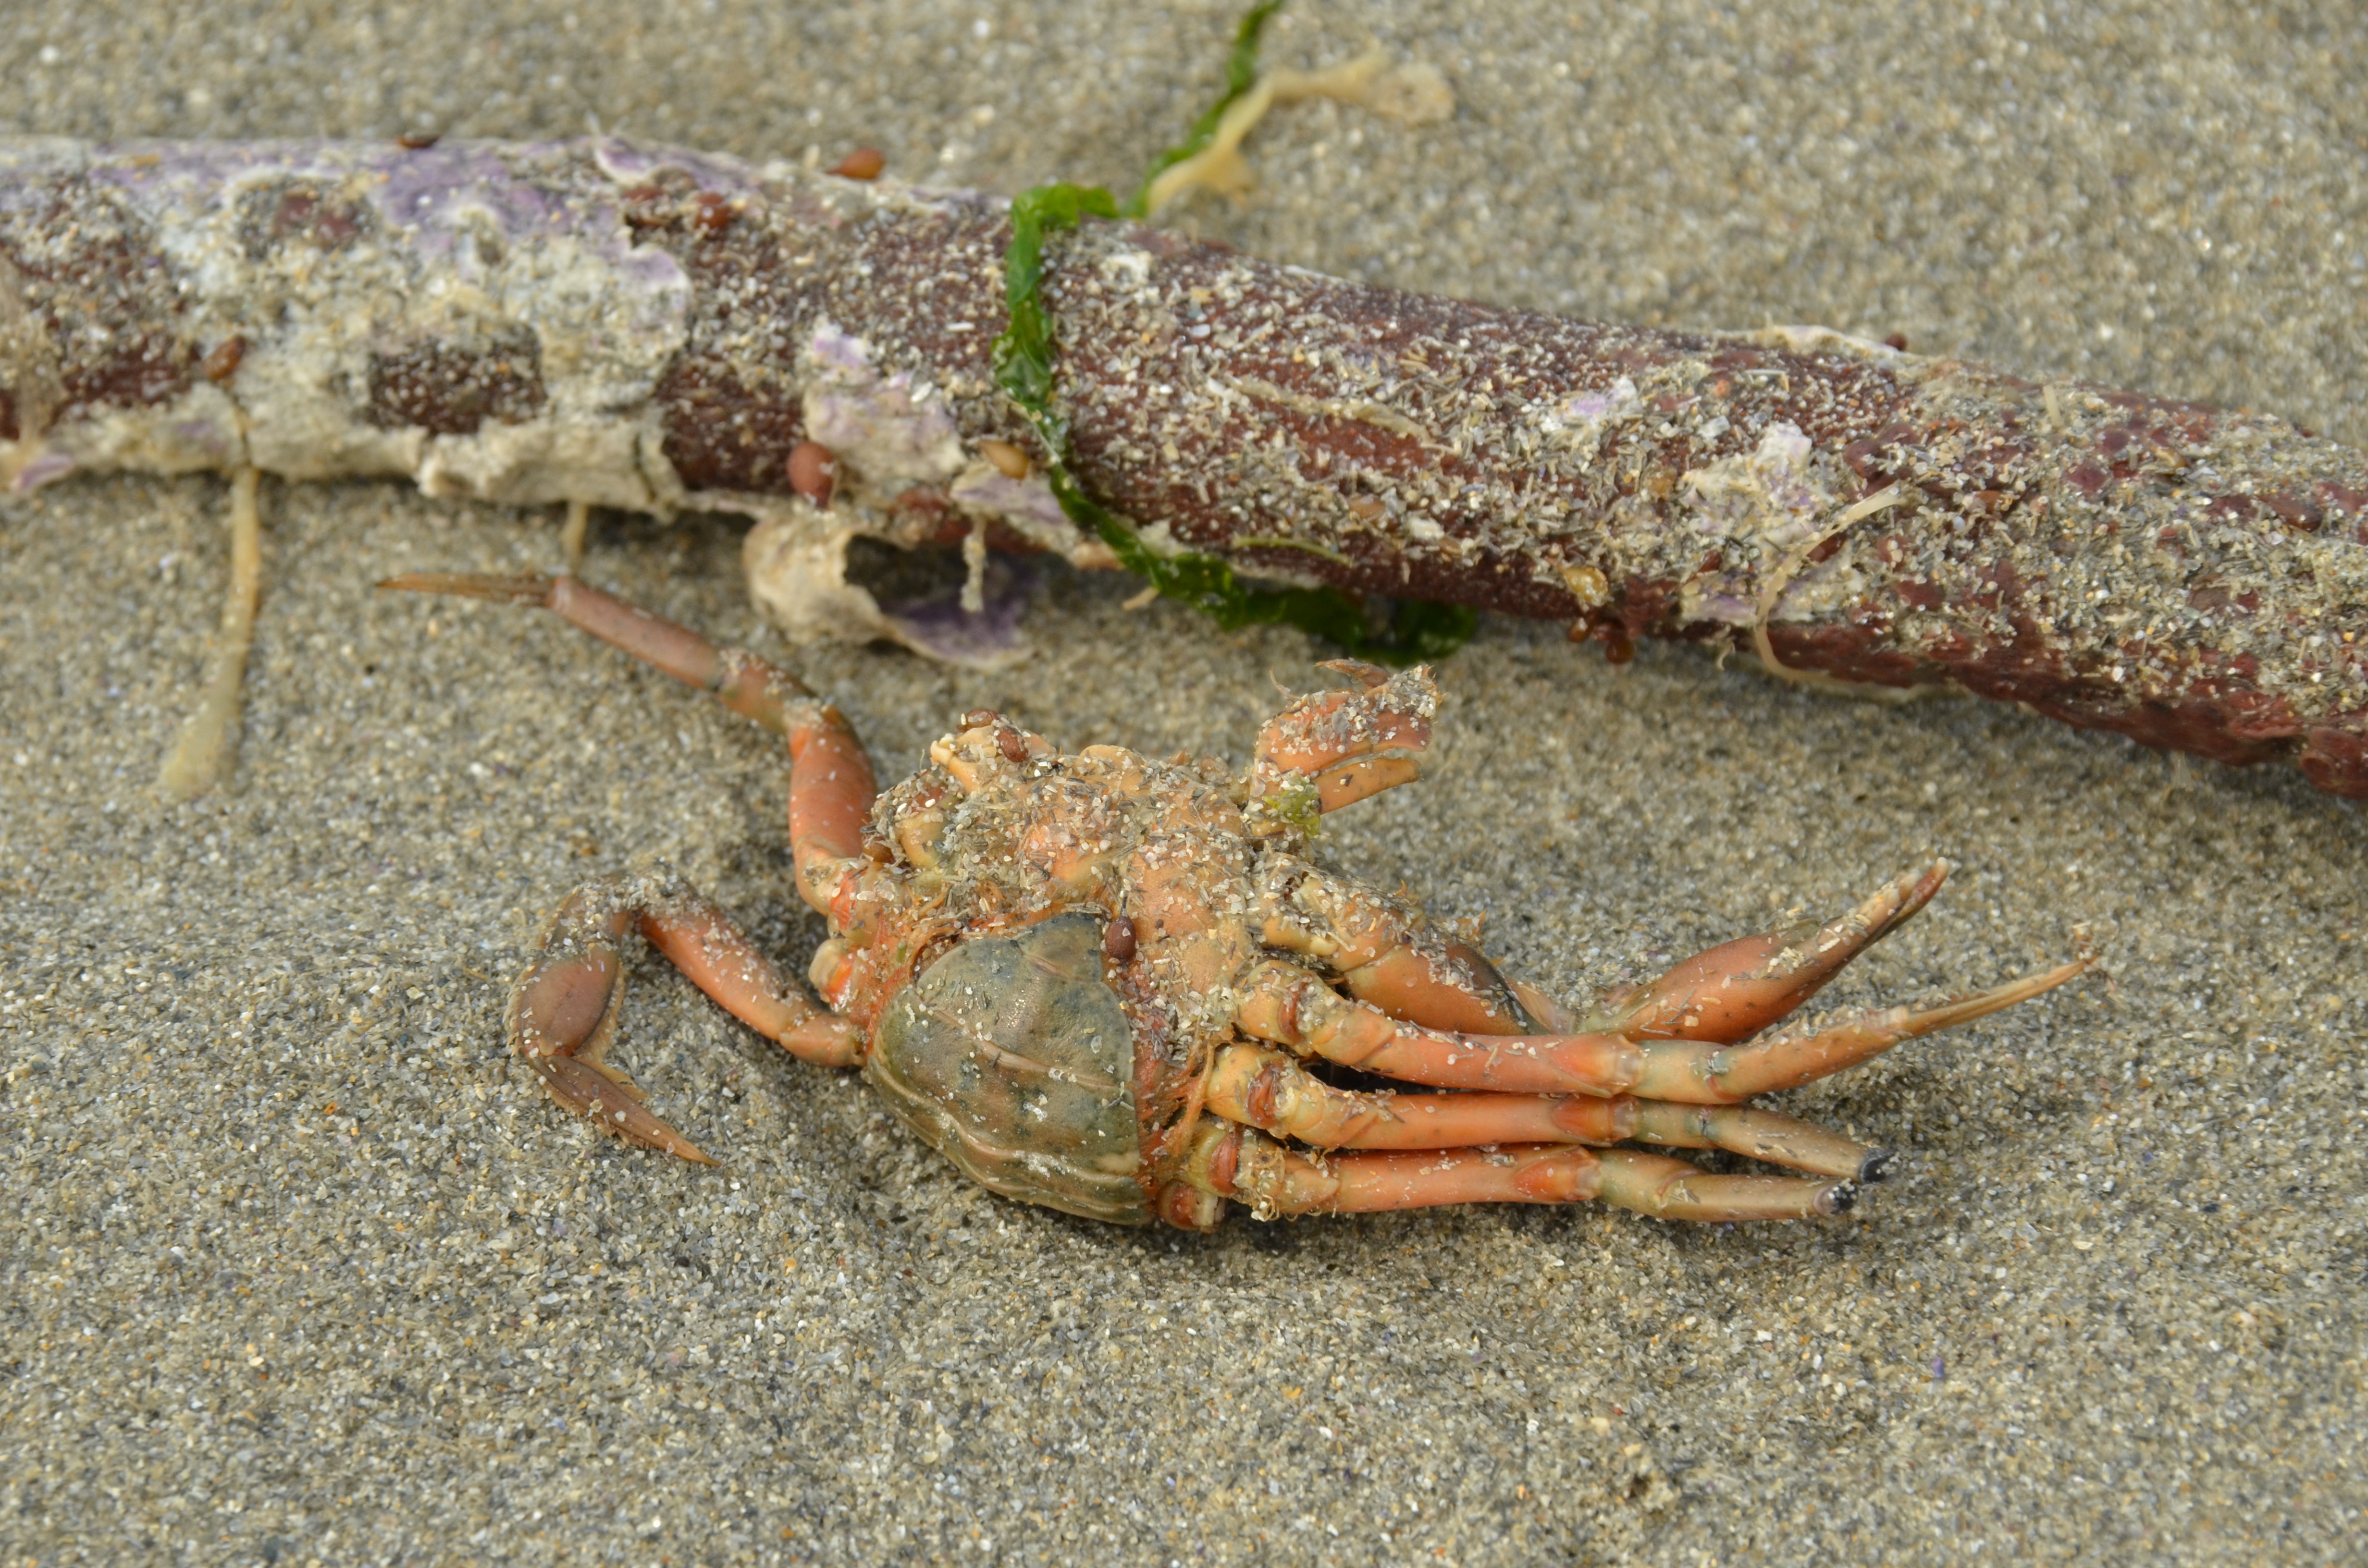
beach, sand, food, seafood, death, fauna, crab, invertebrate, crustacean, crayfish, arthropod, marine animal, decapoda, animal source foods